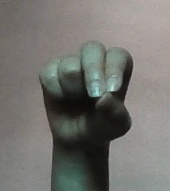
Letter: gaaf